Alice Clement

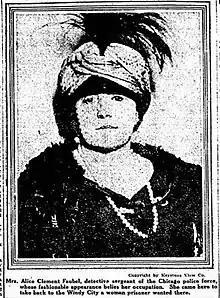

Clement began working for the Chicago Police Department in 1909, patrolling department stores in search of pickpockets. In 1913, she became a detective, and soon after she was talked about in several newspapers such as the "Chicago Tribune" and "Variety". On May 21, 1922 she appeared in the "New York Evening Telegram". In 1919, Clement wrote, produced, and starred in a movie called "Dregs of the City", where she played as herself.